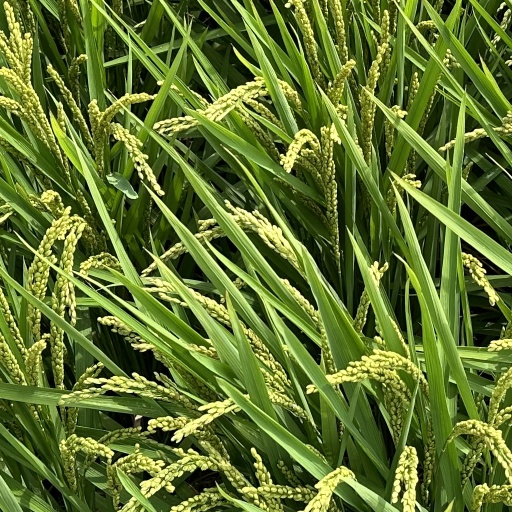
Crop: rice